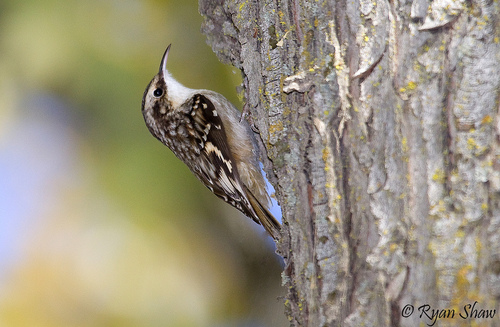
this is a petite bird with a mottled speckled appearance of black, white and gray.
this bird has a white breast and throat, long curved bill and black and white speckled back.
this small bird has a white throat, spotted back, and pointed, downward curving beak.
a small bird with a white throat and spots in its secondaries.
the small brown and white speckled bird has black, beady eyes and a large, curved beak.
this bird has a very long, thin and sharp beak. it has speckled dark brown feathers on its back.
this small bird has a long and narrow, curved bill and is brown and black.
the little bird has a small head with a white chest.
the bill of the bird is pointed, and has a slight curve, and the body of the bird is comprised of brown and white tones.
a bird with a flat bill that curves downward, and a white throat.
Species: Brown Creeper